Copenhagen Malmö Port

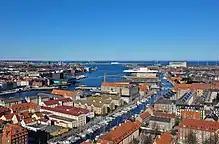
Port of Copenhagen seen from the spire of Our Saviour's Church, March 2013

Copenhagen Malmö Port AB (CMP) operates the ports in Denmark's capital Copenhagen and in Sweden's third largest city, Malmö. The ports are located either side of Øresund, a strait between the two countries. The combined Øresund Region is the Nordic countries' largest metropolitan area in terms of population. The region is connected by the Øresund Bridge, which spans the strait at its southern end, and the HH Ferry route between Helsingør, Denmark and Helsingborg, Sweden.